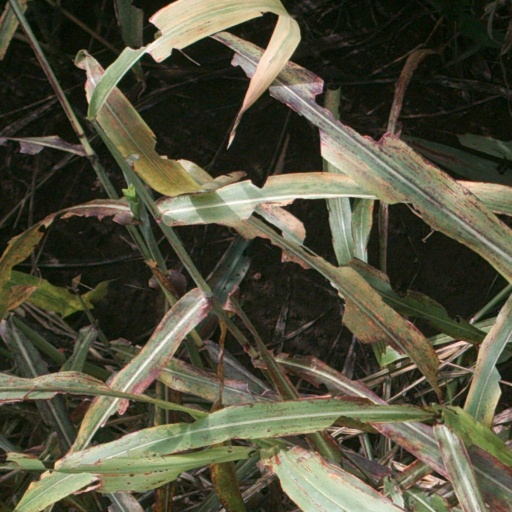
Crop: sorghum